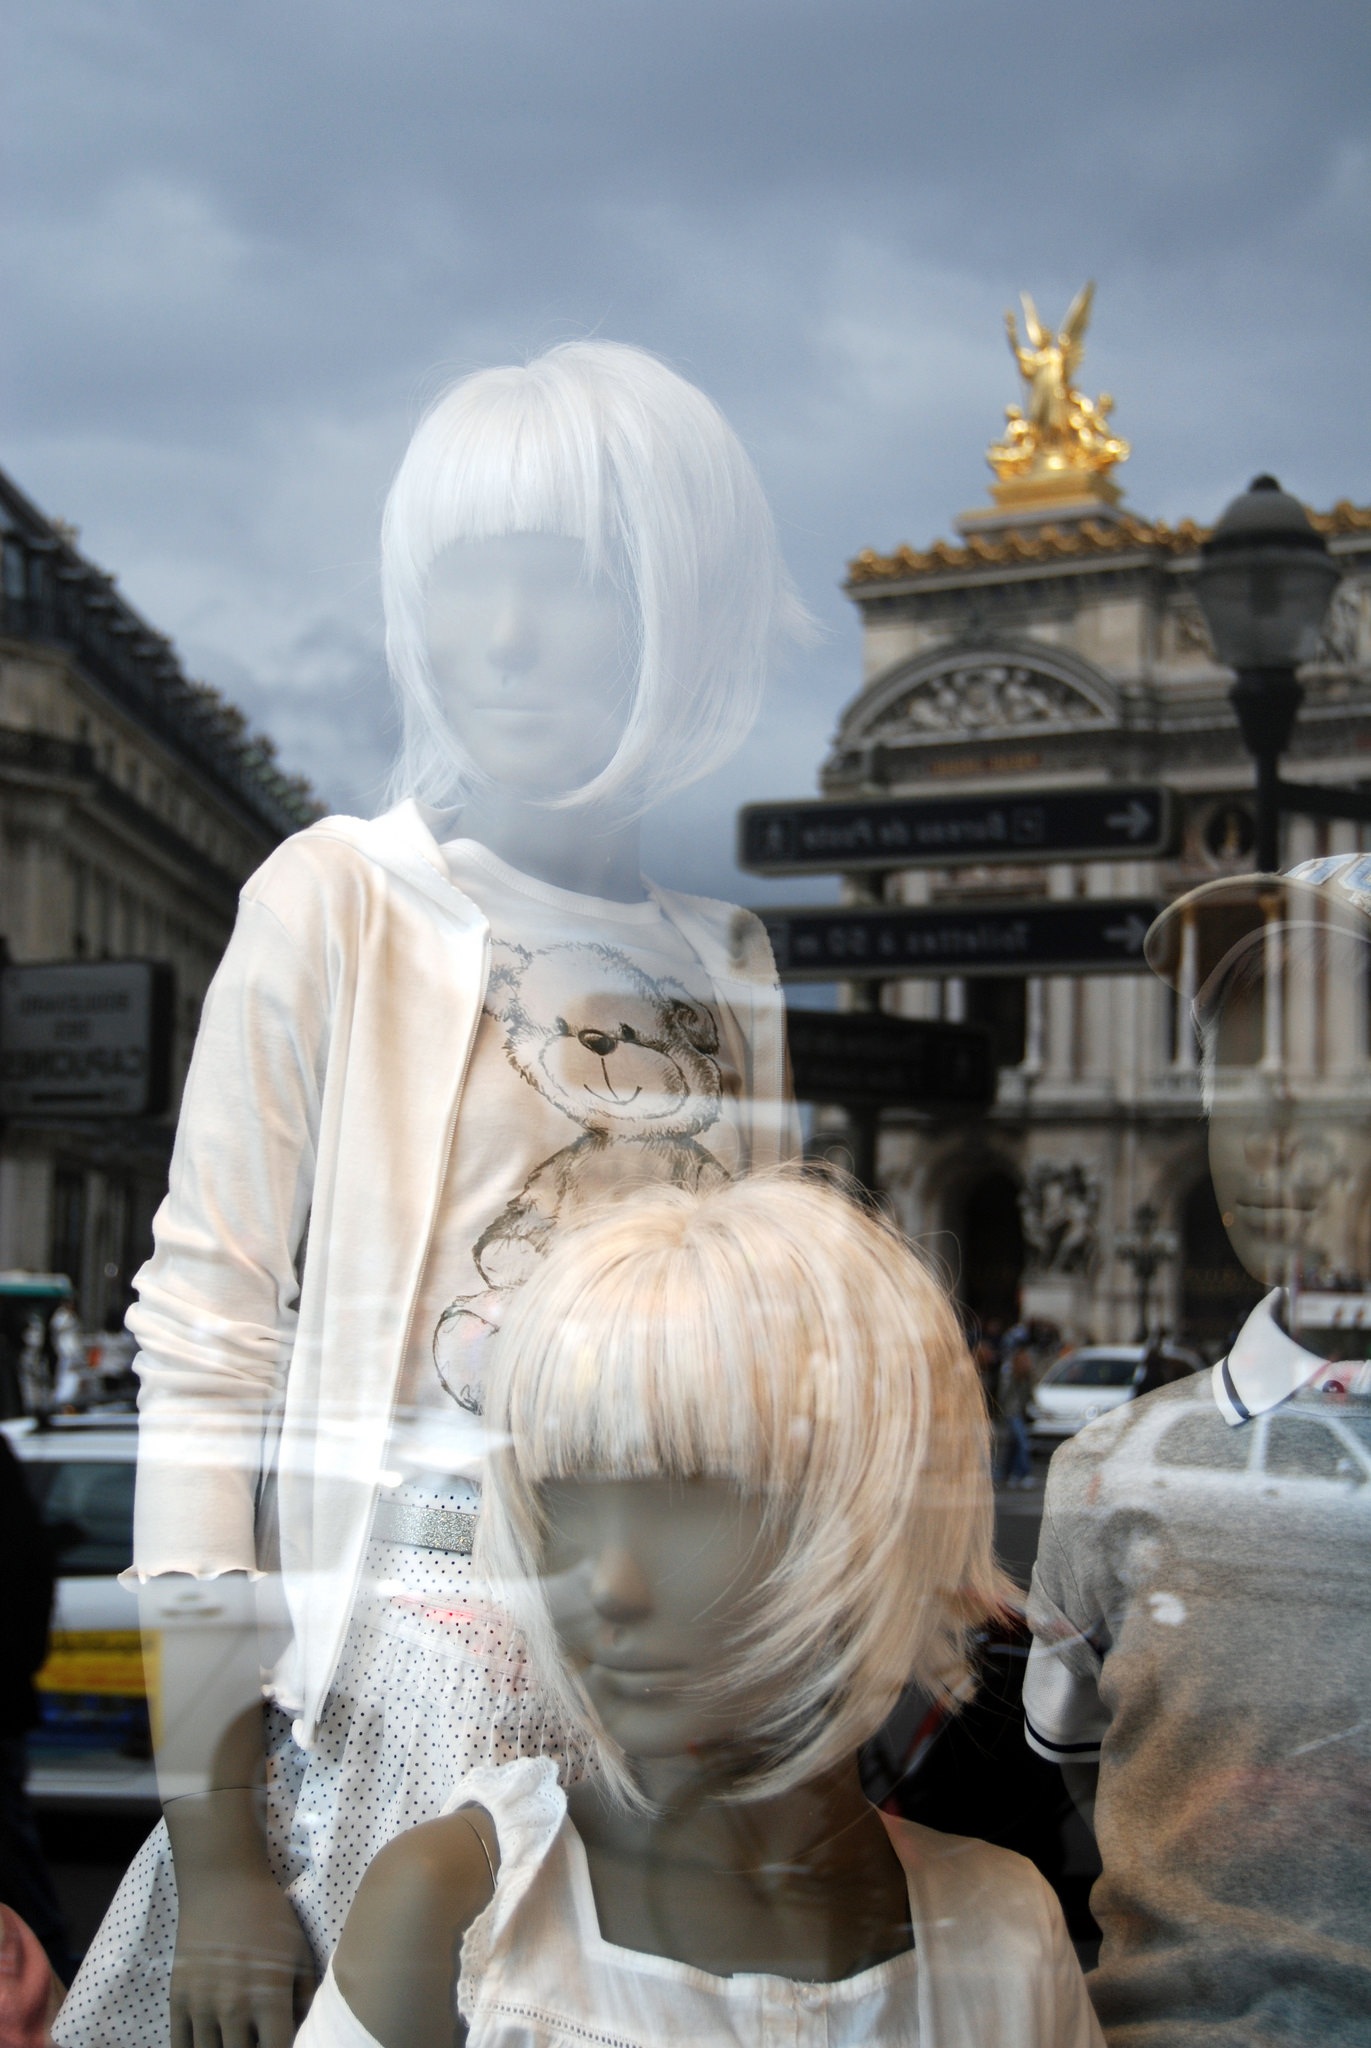
architecture, woman, glass, kid, paris, monument, france, statue, ice, shop, store, reflection, opera, child, clothing, old building, mannequin, sculpture, art, clouds, temple, reflections, carving, clothes, young woman, mode, showcase, young man, golden statue, floor lamp, fashion store, mirror effect, shop of clothes, parisien, ancient history